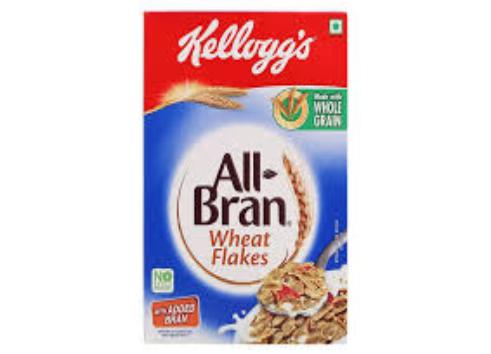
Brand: Bran Flakes
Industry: Food